Shmuel Tankus

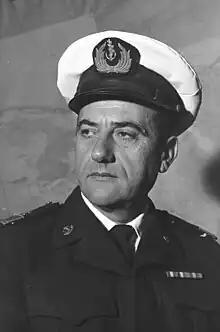
Tankus in 1960

Aluf (Rear Admiral) Shmuel "Shmulik" Tankus (‎; 14 November 1914 – 4 March 2012) was the fifth commander of the Israeli Navy, serving from 30 June 1954 until 1960.